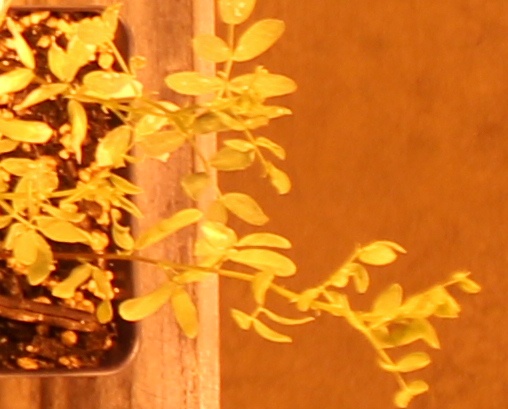
Label: Lentil